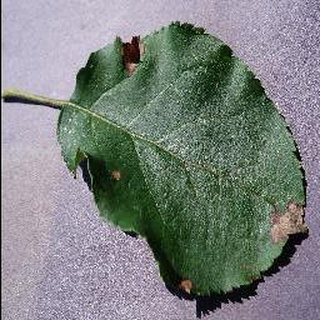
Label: apple_black_rot